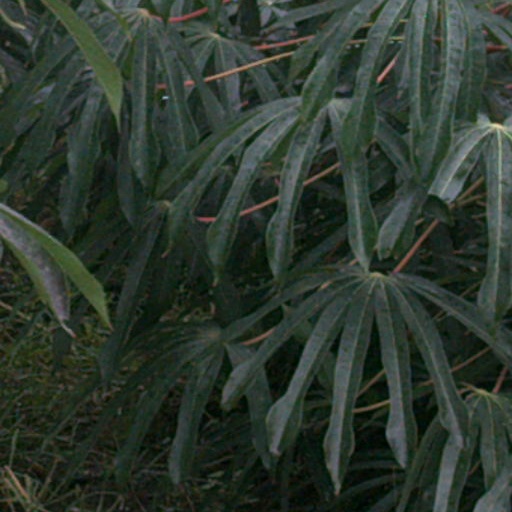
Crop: cassava